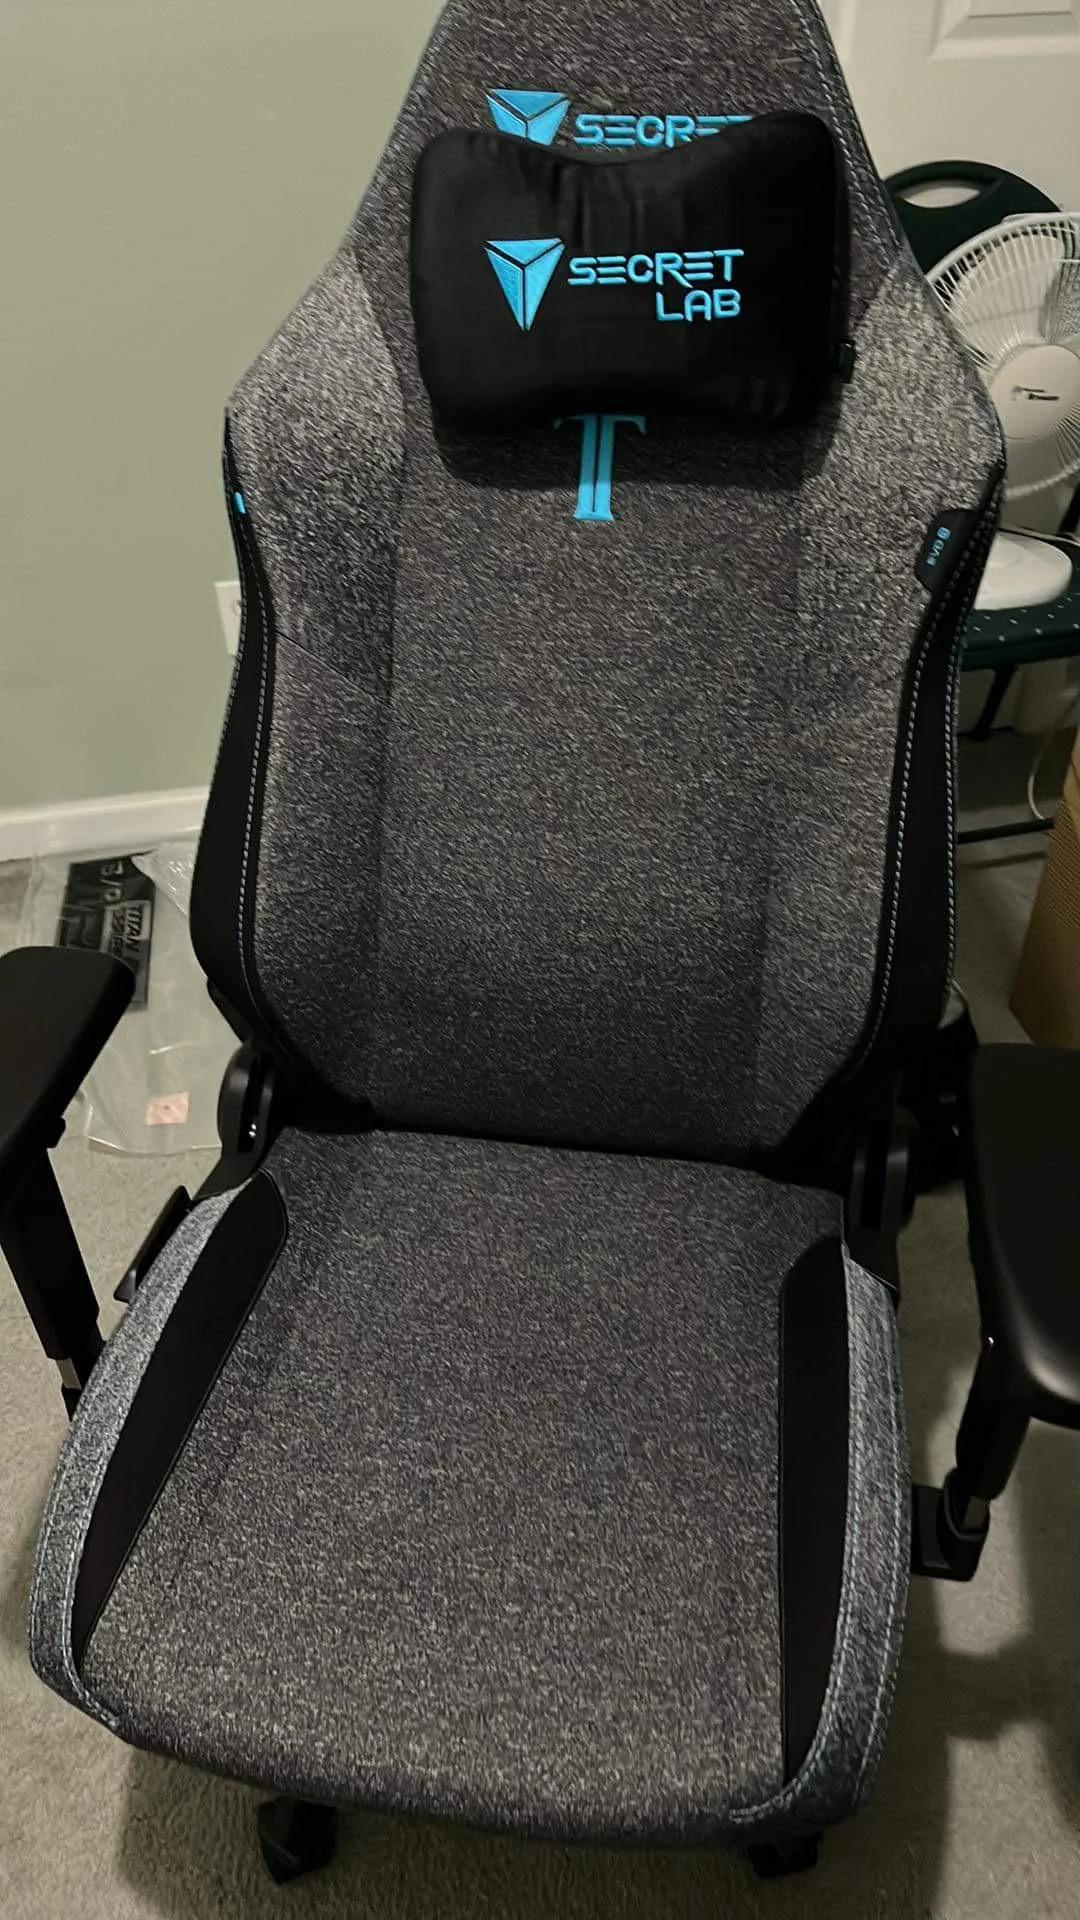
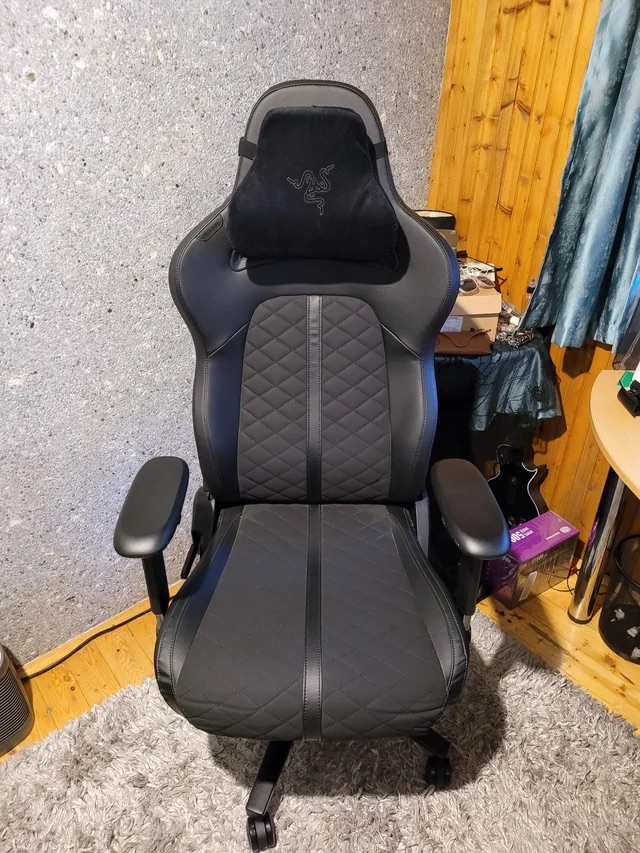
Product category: items_chair
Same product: no